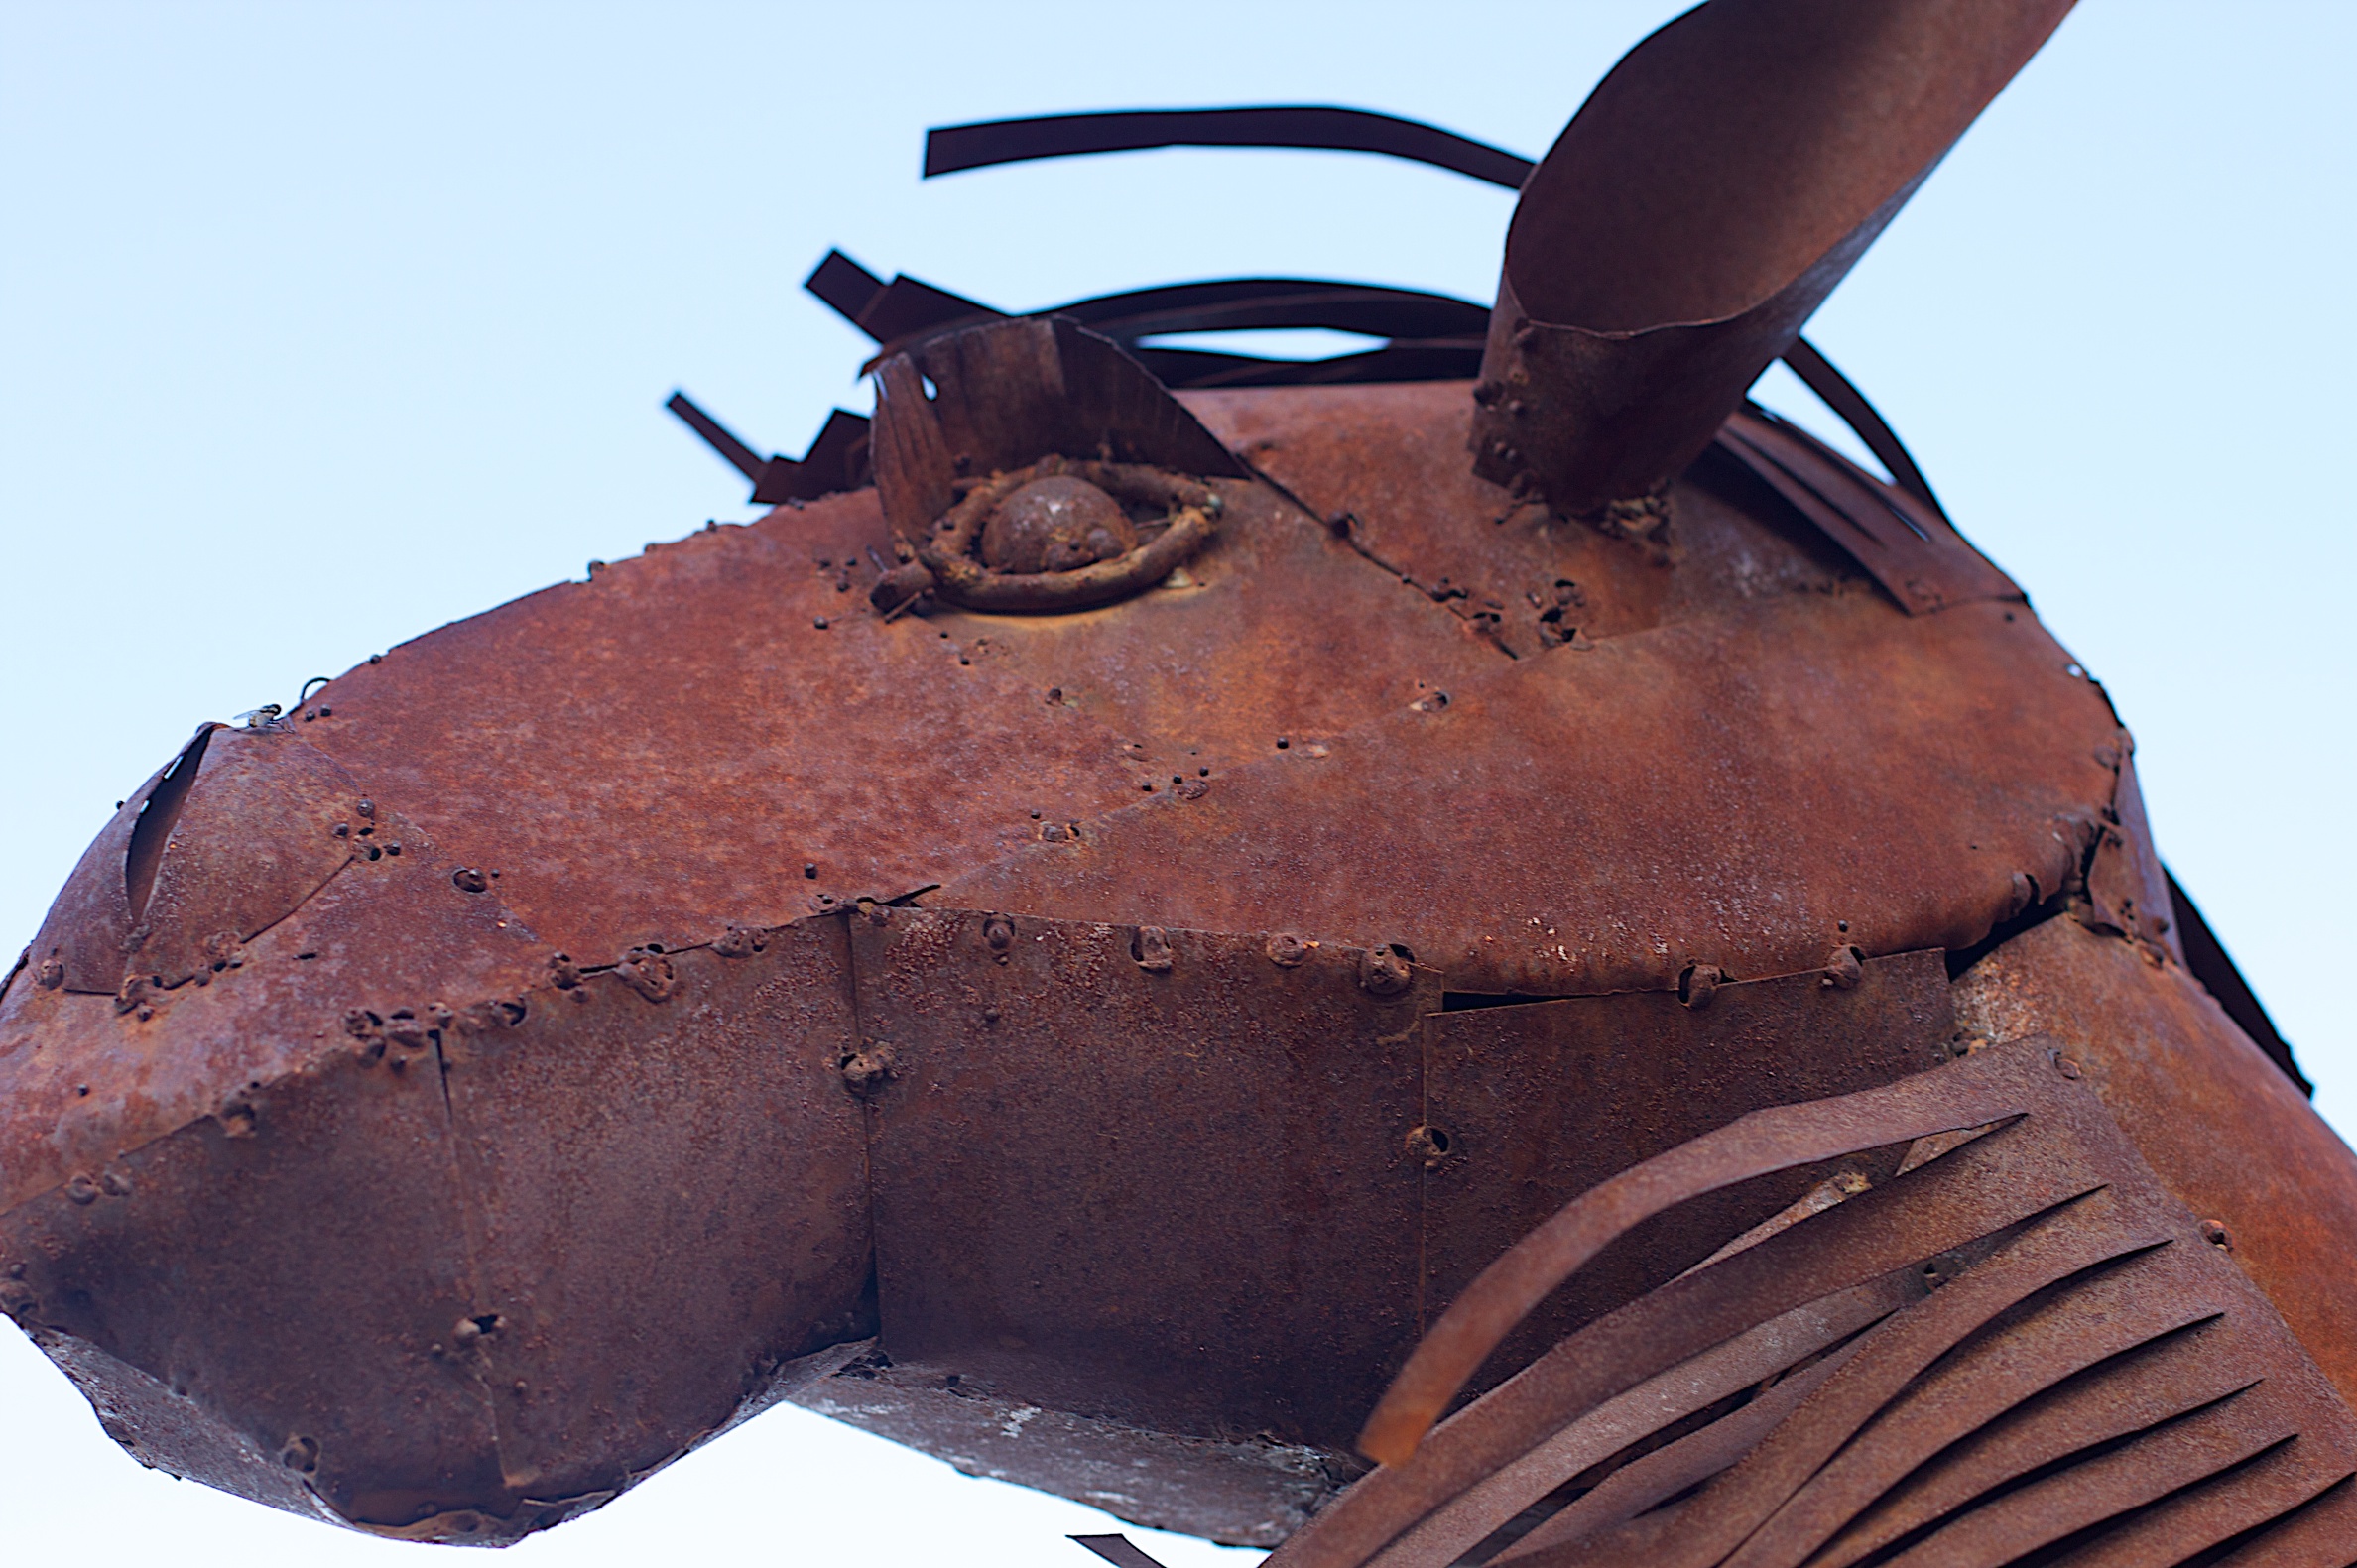
vehicle, material, sculpture, temple, winslow, laposada